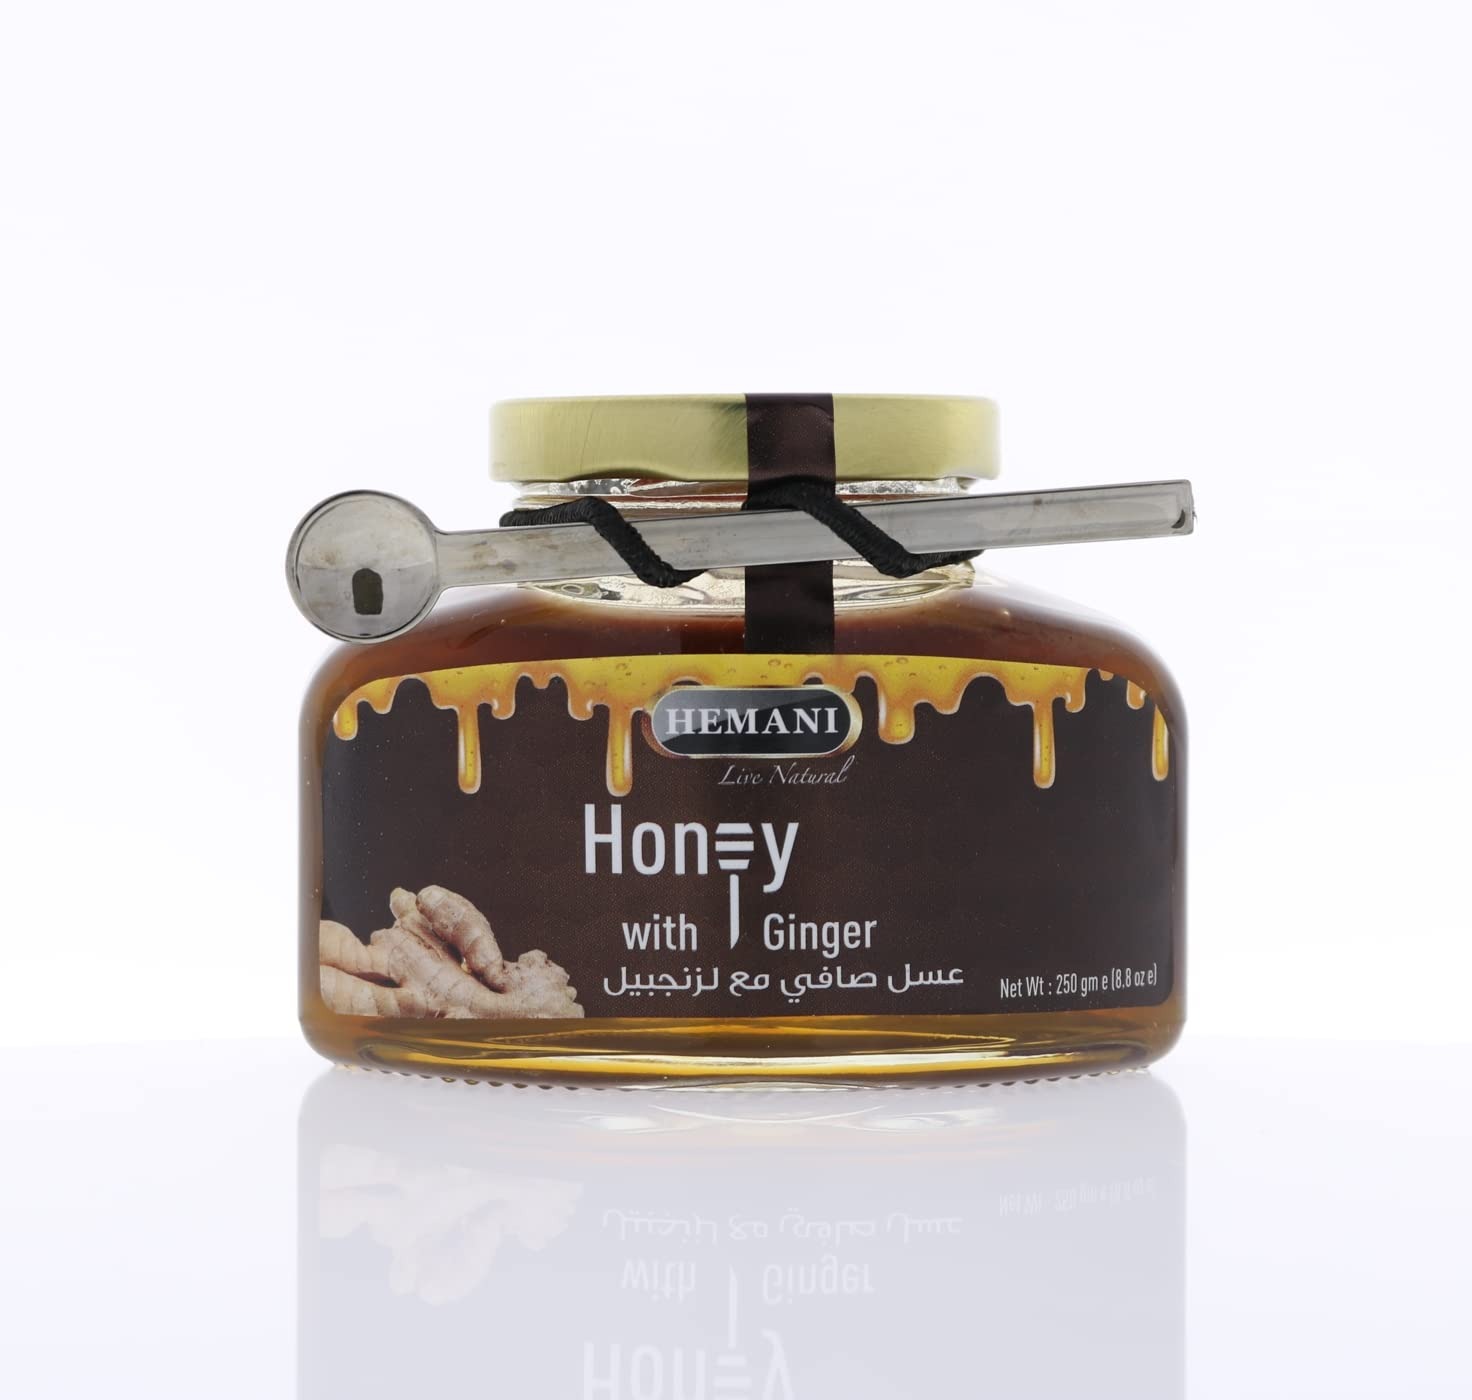
Item Name: HEMANI Honey Ginger 250g
Value: 8.8
Unit: Ounce

Price: 12.13